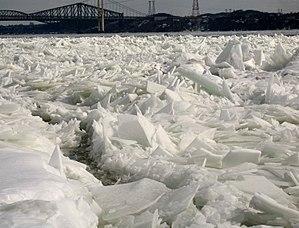
Embâcle sur le fleuve Saint-Laurent aux ponts de Québec. Province de Québec, Canada